The Lost Child (1904 film)

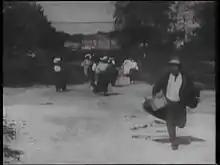

The Lost Child is a 1904 American short silent comedy film produced by the American Mutoscope & Biograph Company and directed by Wallace McCutcheon, Sr.